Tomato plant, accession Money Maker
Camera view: vertical (180 deg); turntable rotation: 90 degrees
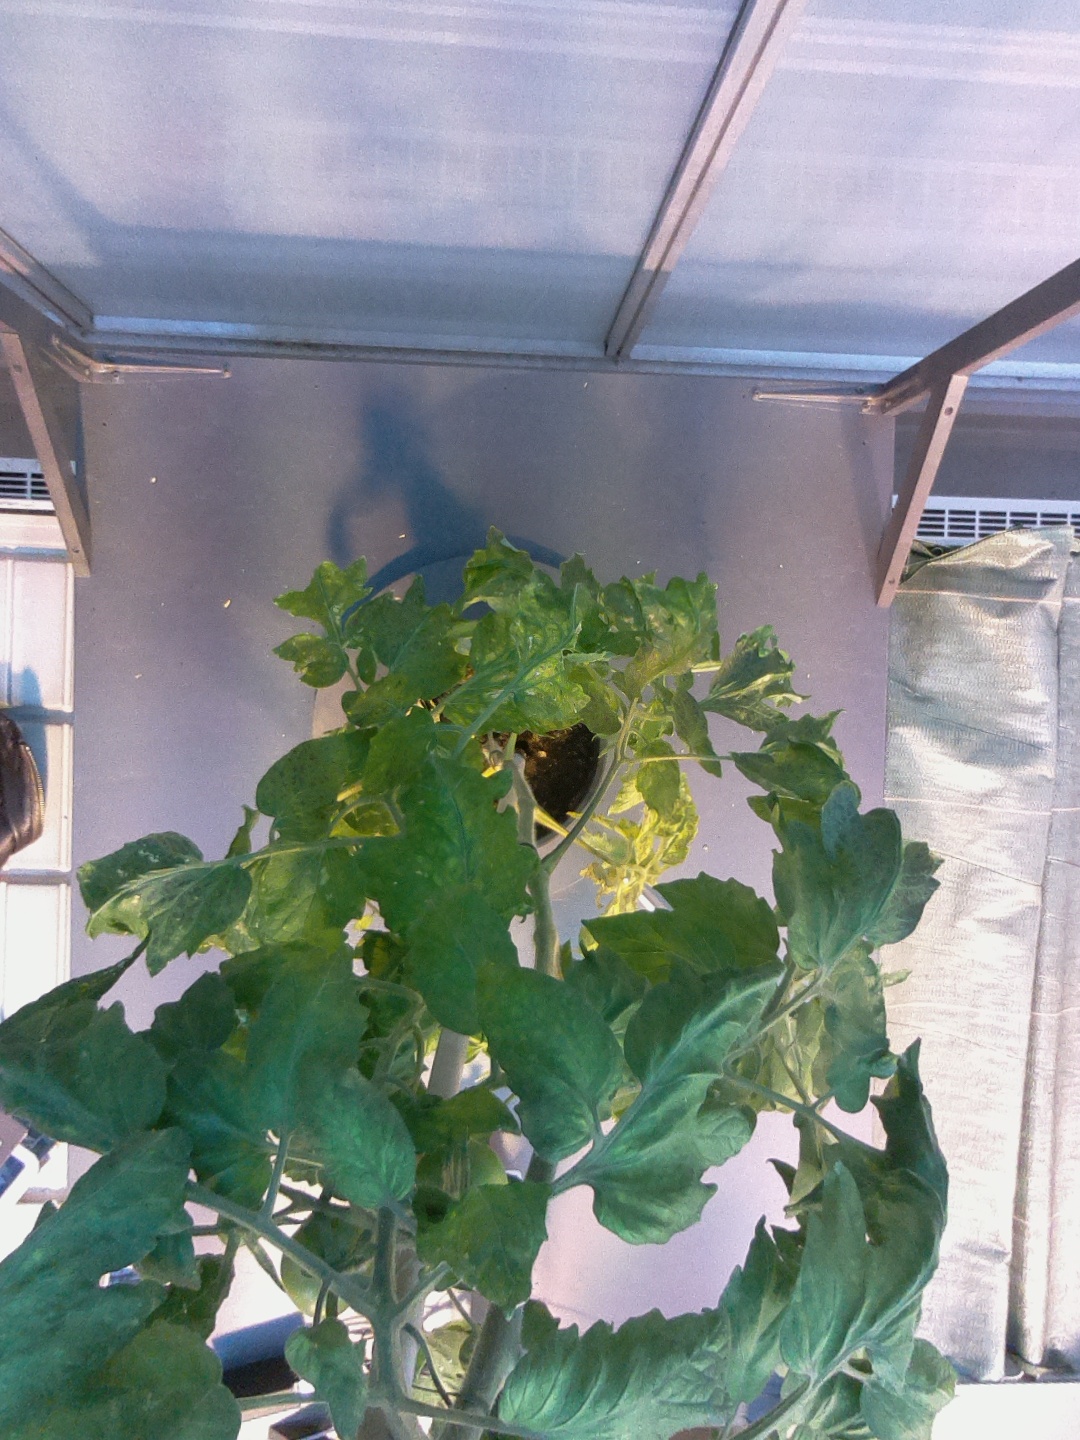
BBCH growth stage 71: 10%-20% of final fruit size